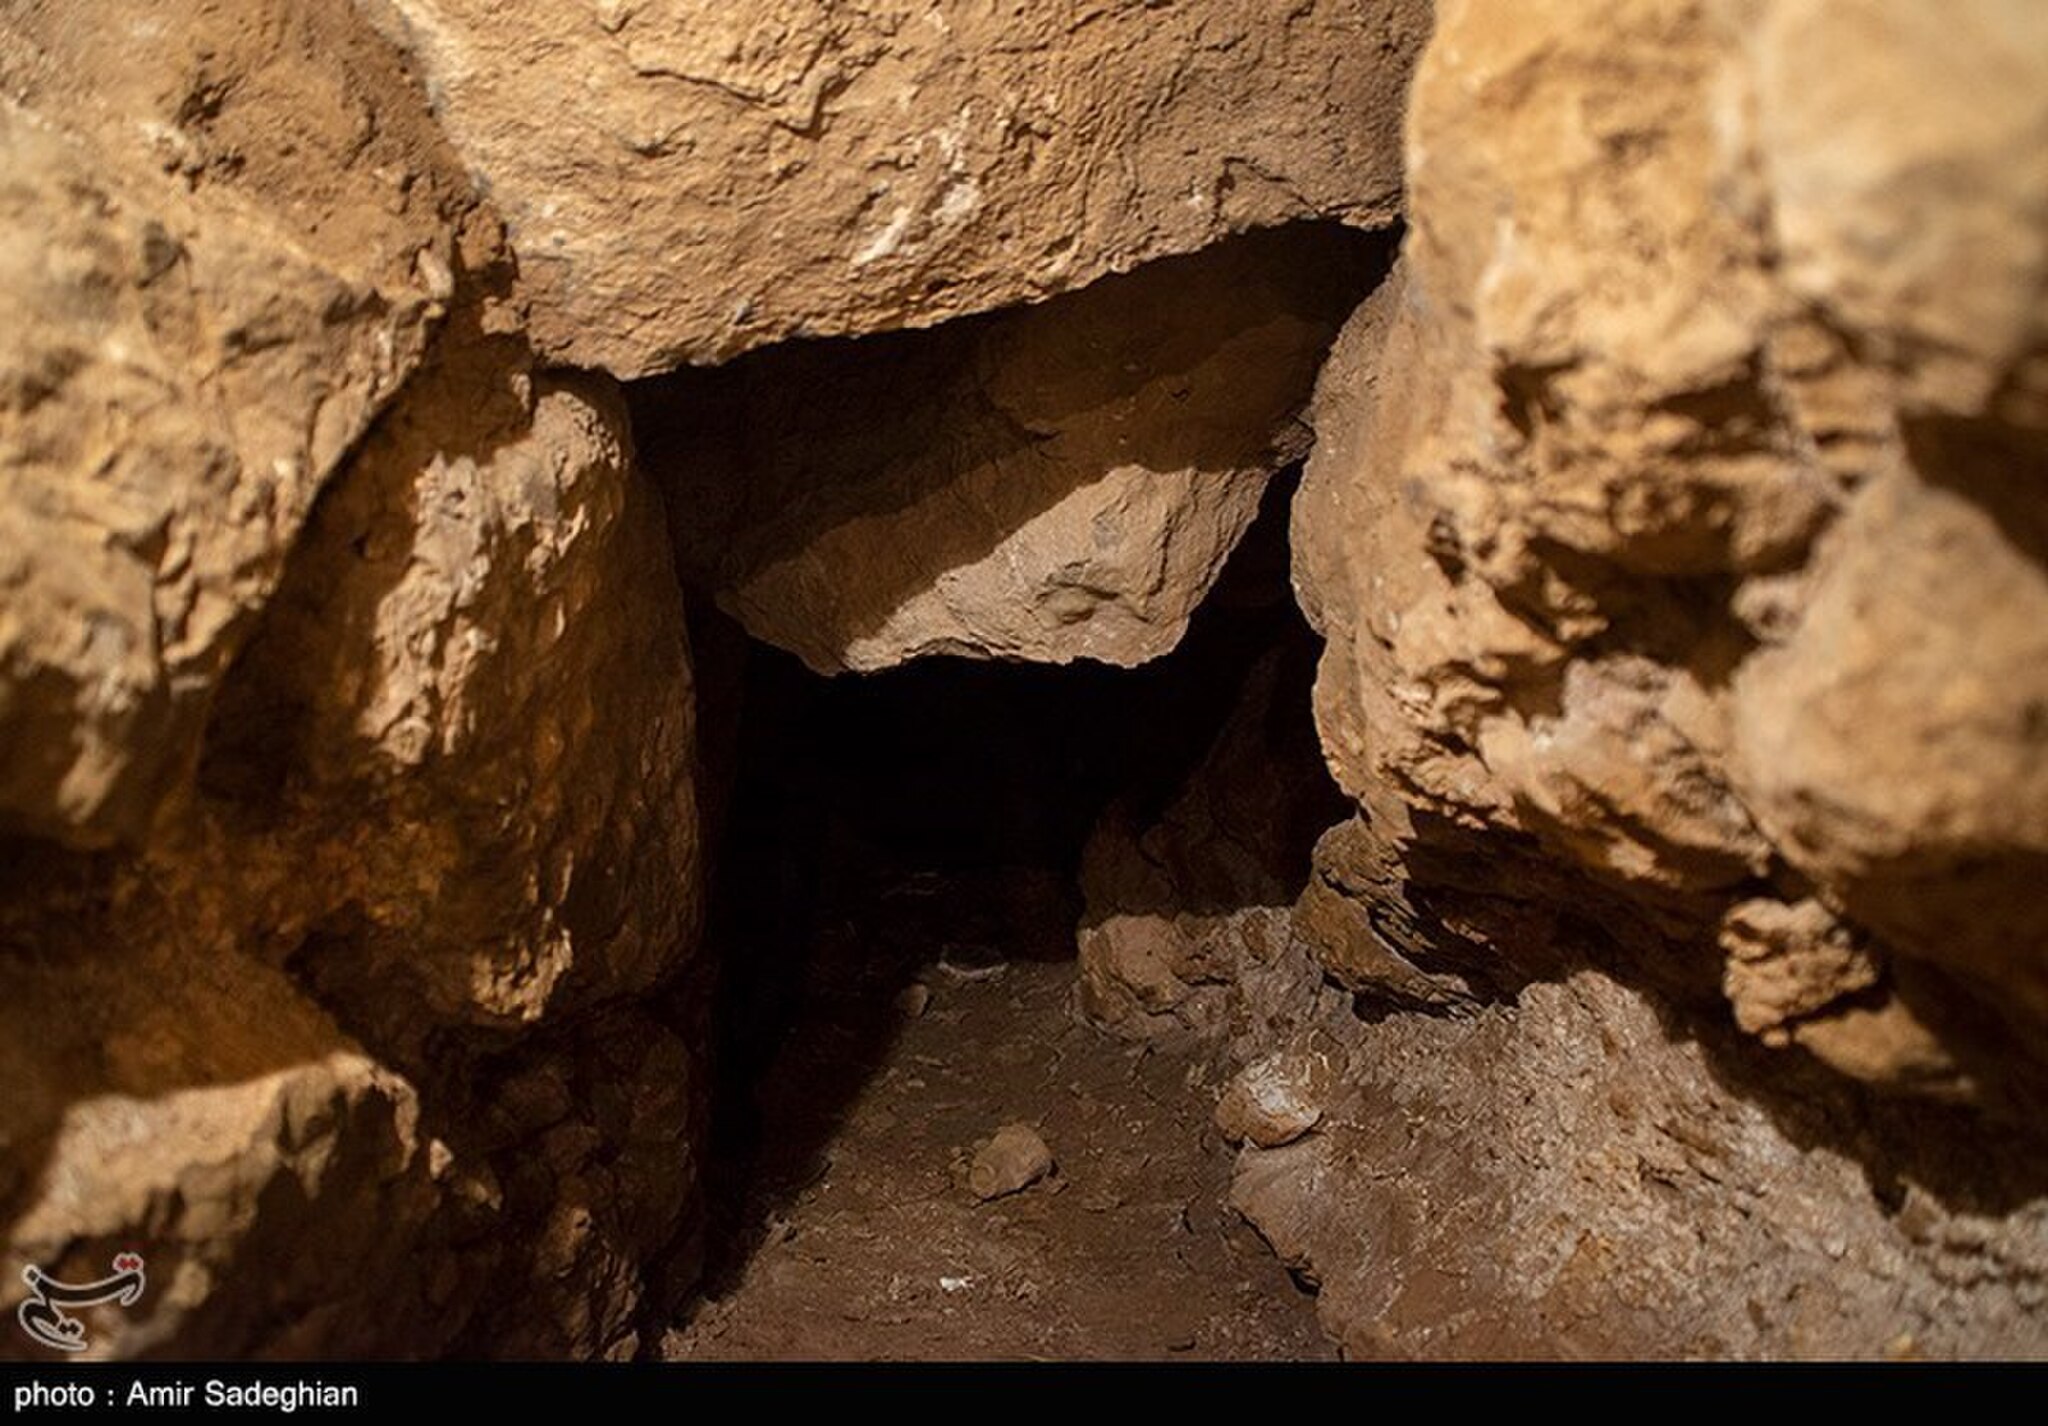
Title: Persepolis2020-08-18 8
Description: Persepolis in 2020
Date: 2020-08-18
Categories: License review needed, Tasnimnews review needed, 2020 in Persepolis, Photos by Amir Sadeghian for Tasnim News Agency, Photos from Tasnim News Agency